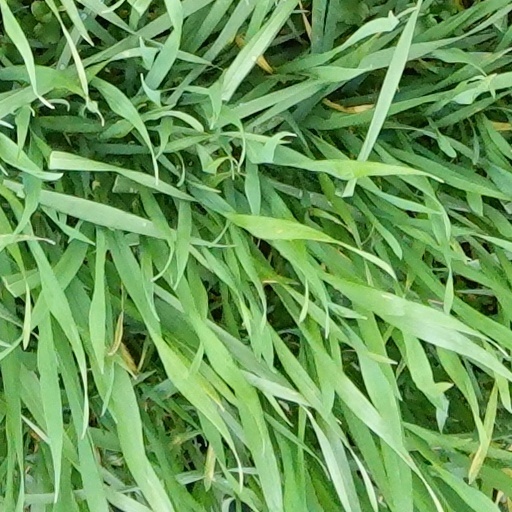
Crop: wheat